Pavel Kazantsev

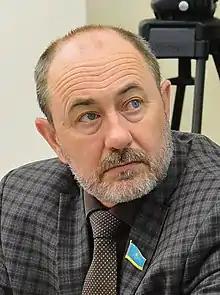
Kazantsev in 2016

Pavel Olegovich Kazantsev (born 22 March 1960) is a Kazakh politician as Mäjilis member since 2016. Kazantsev previously served as the Deputy Chairman of the Mäjilis from 2021 to 2023.